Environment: real
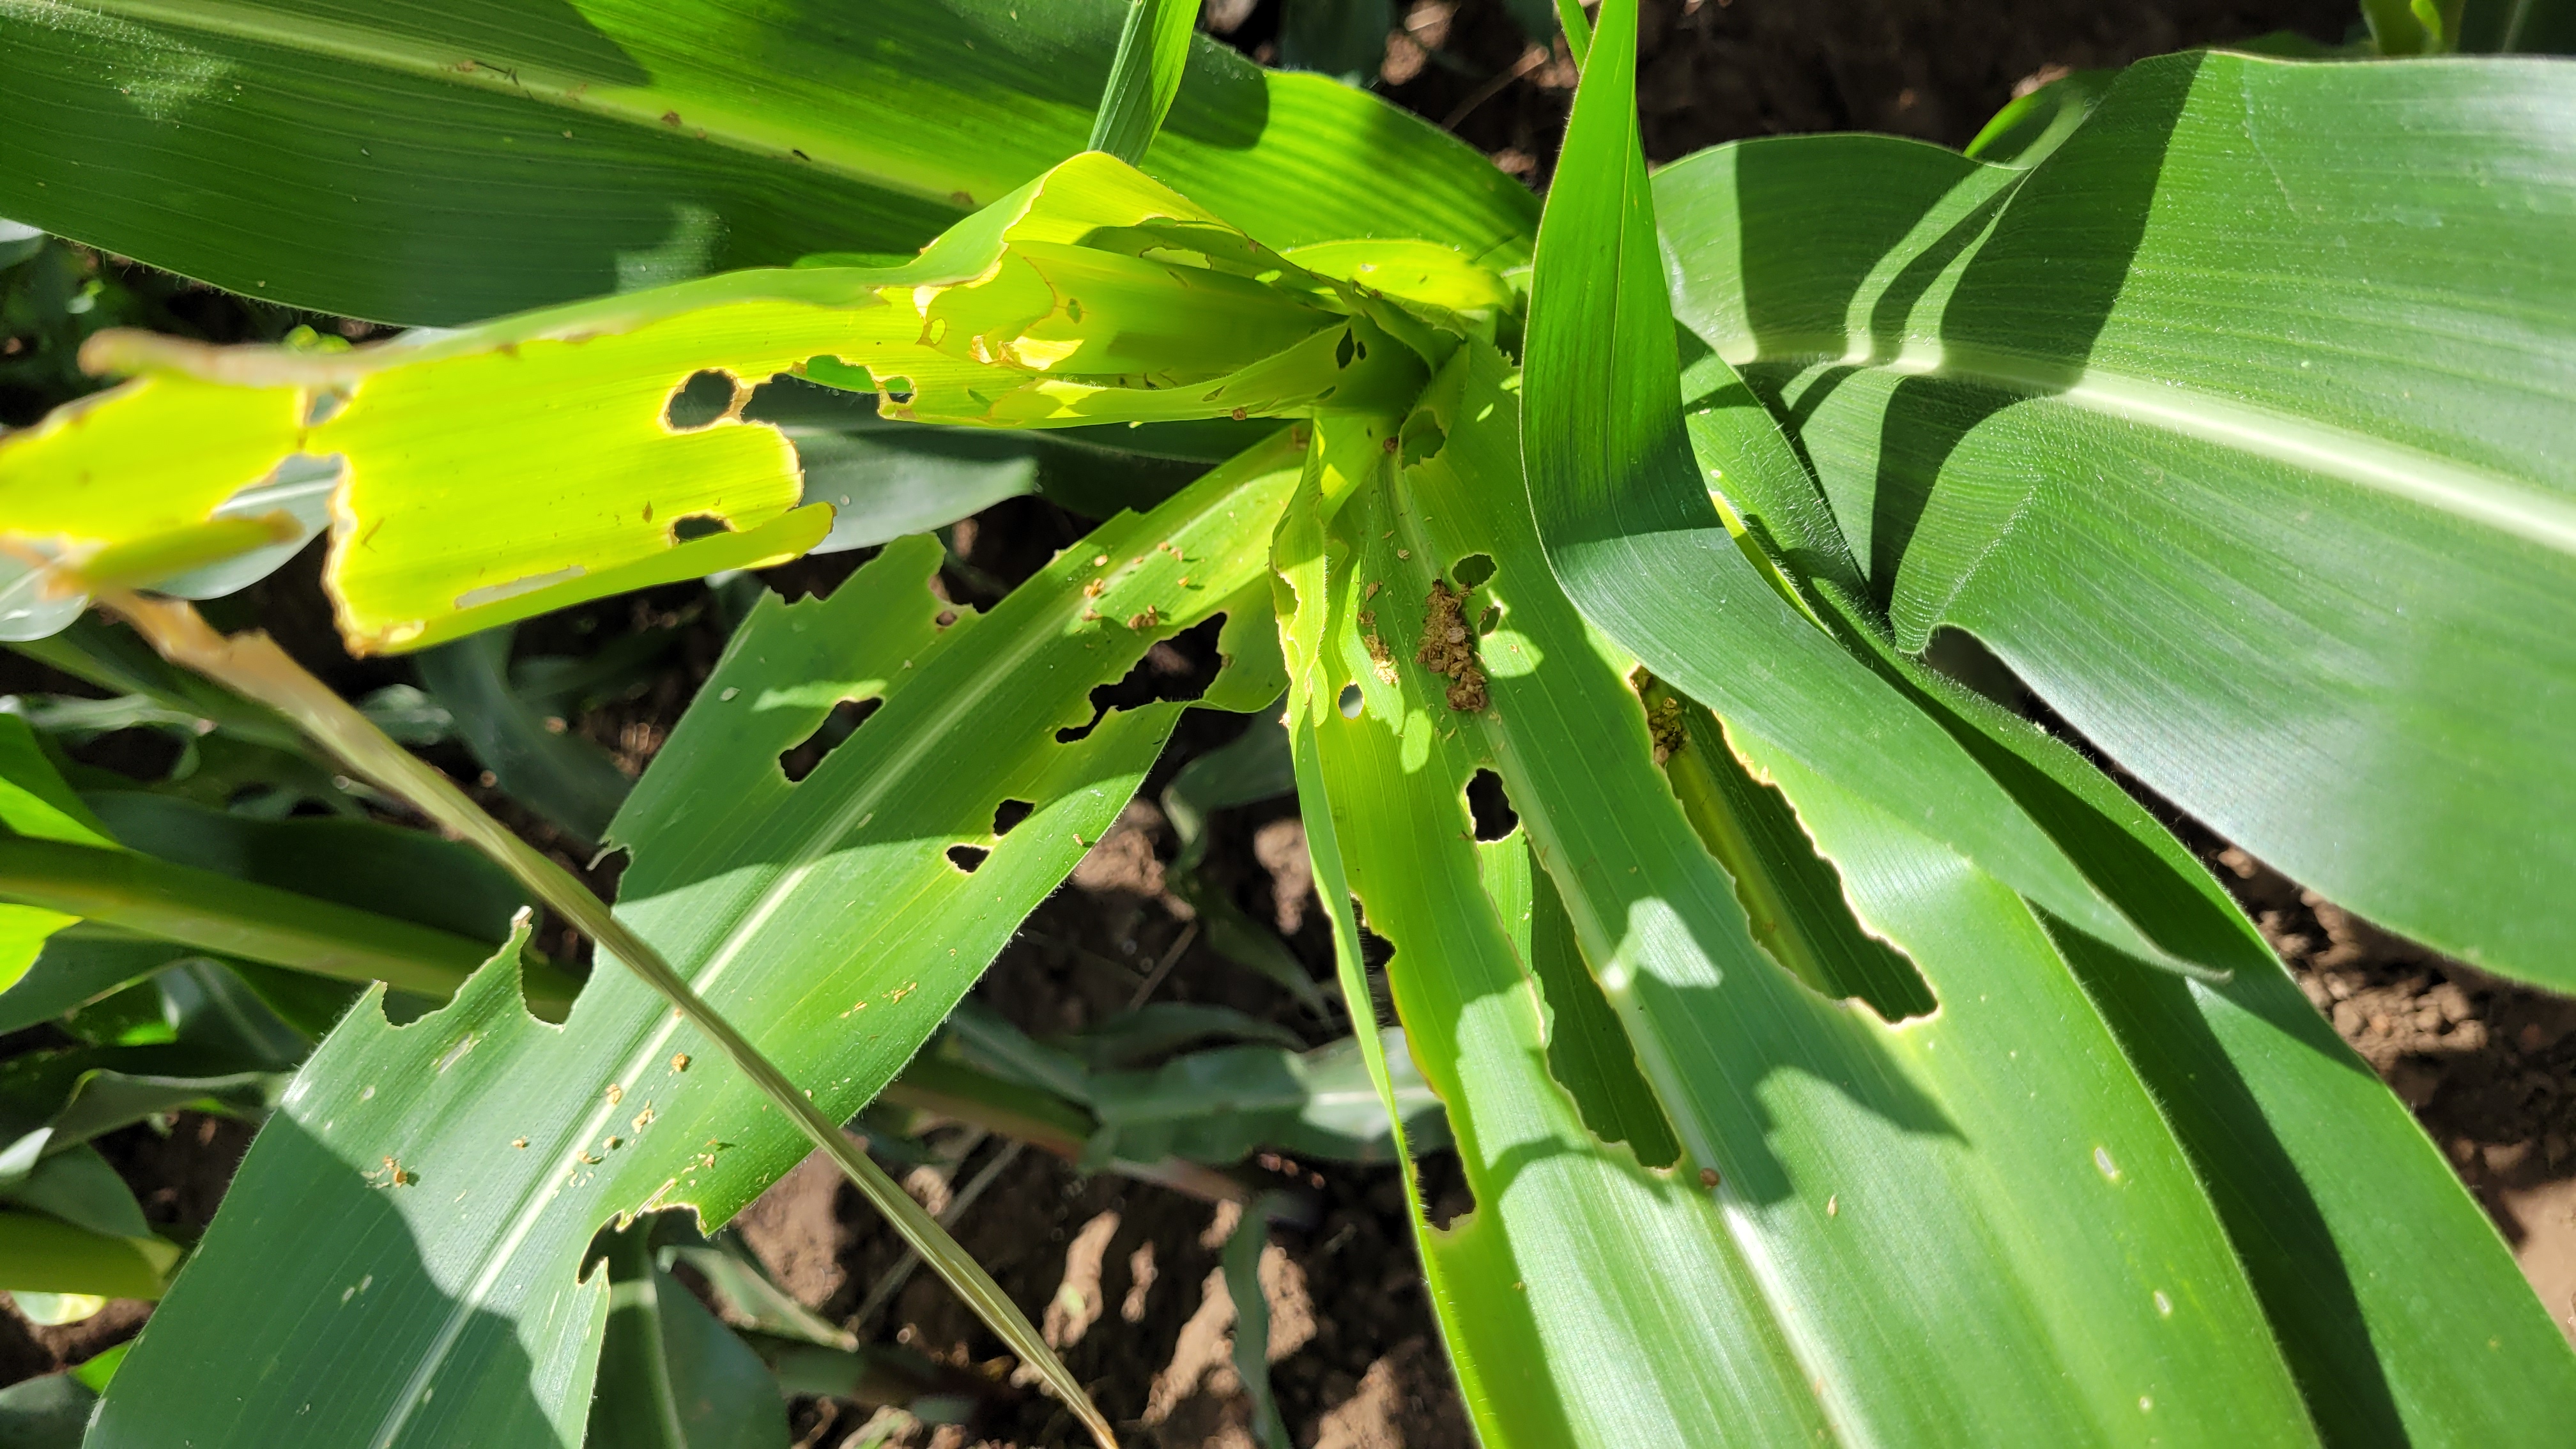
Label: fall_armyworm